Burkina Faso–Togo border

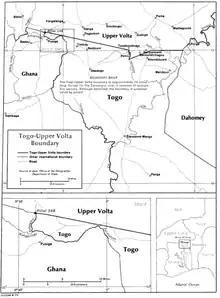
Map of the Burkina Faso-Togo border

The Burkina Faso–Togo border is 131 km (81 m) in length and runs from the tripoint with Ghana in the west to the tripoint with Benin in the east.